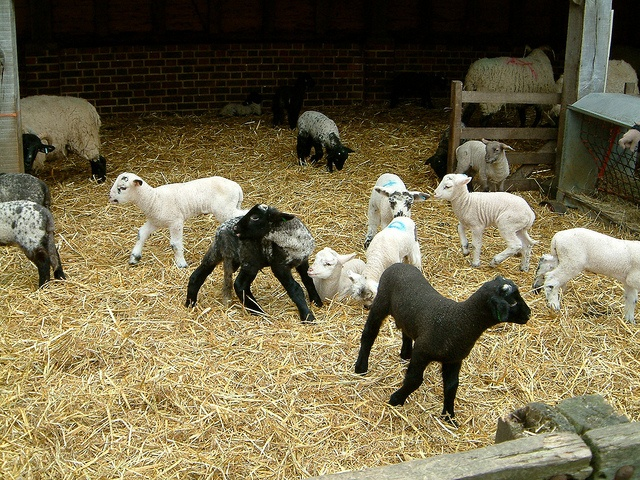
A group of lambs in hay next to fence.
A bunch of young goats playing and grazing in their enclosure.
A herd of lambs playing in a stable of hay.
a group of black and white baby lambs.
A bunch of lamb in a straw filled barn